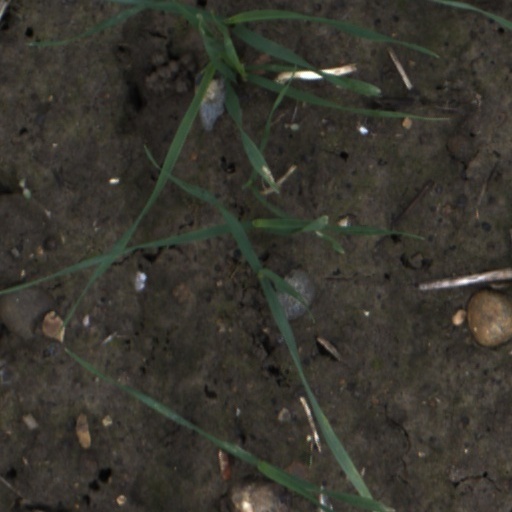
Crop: wheat